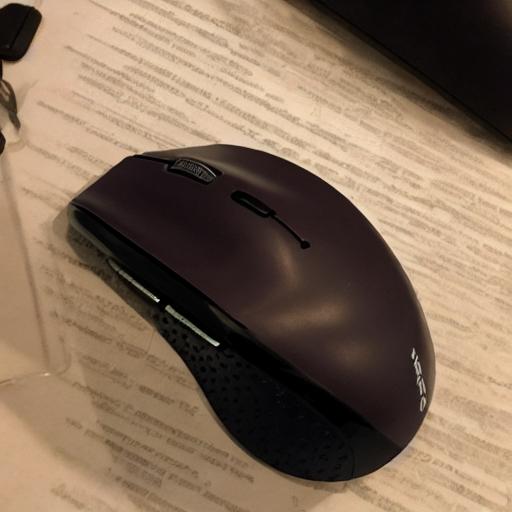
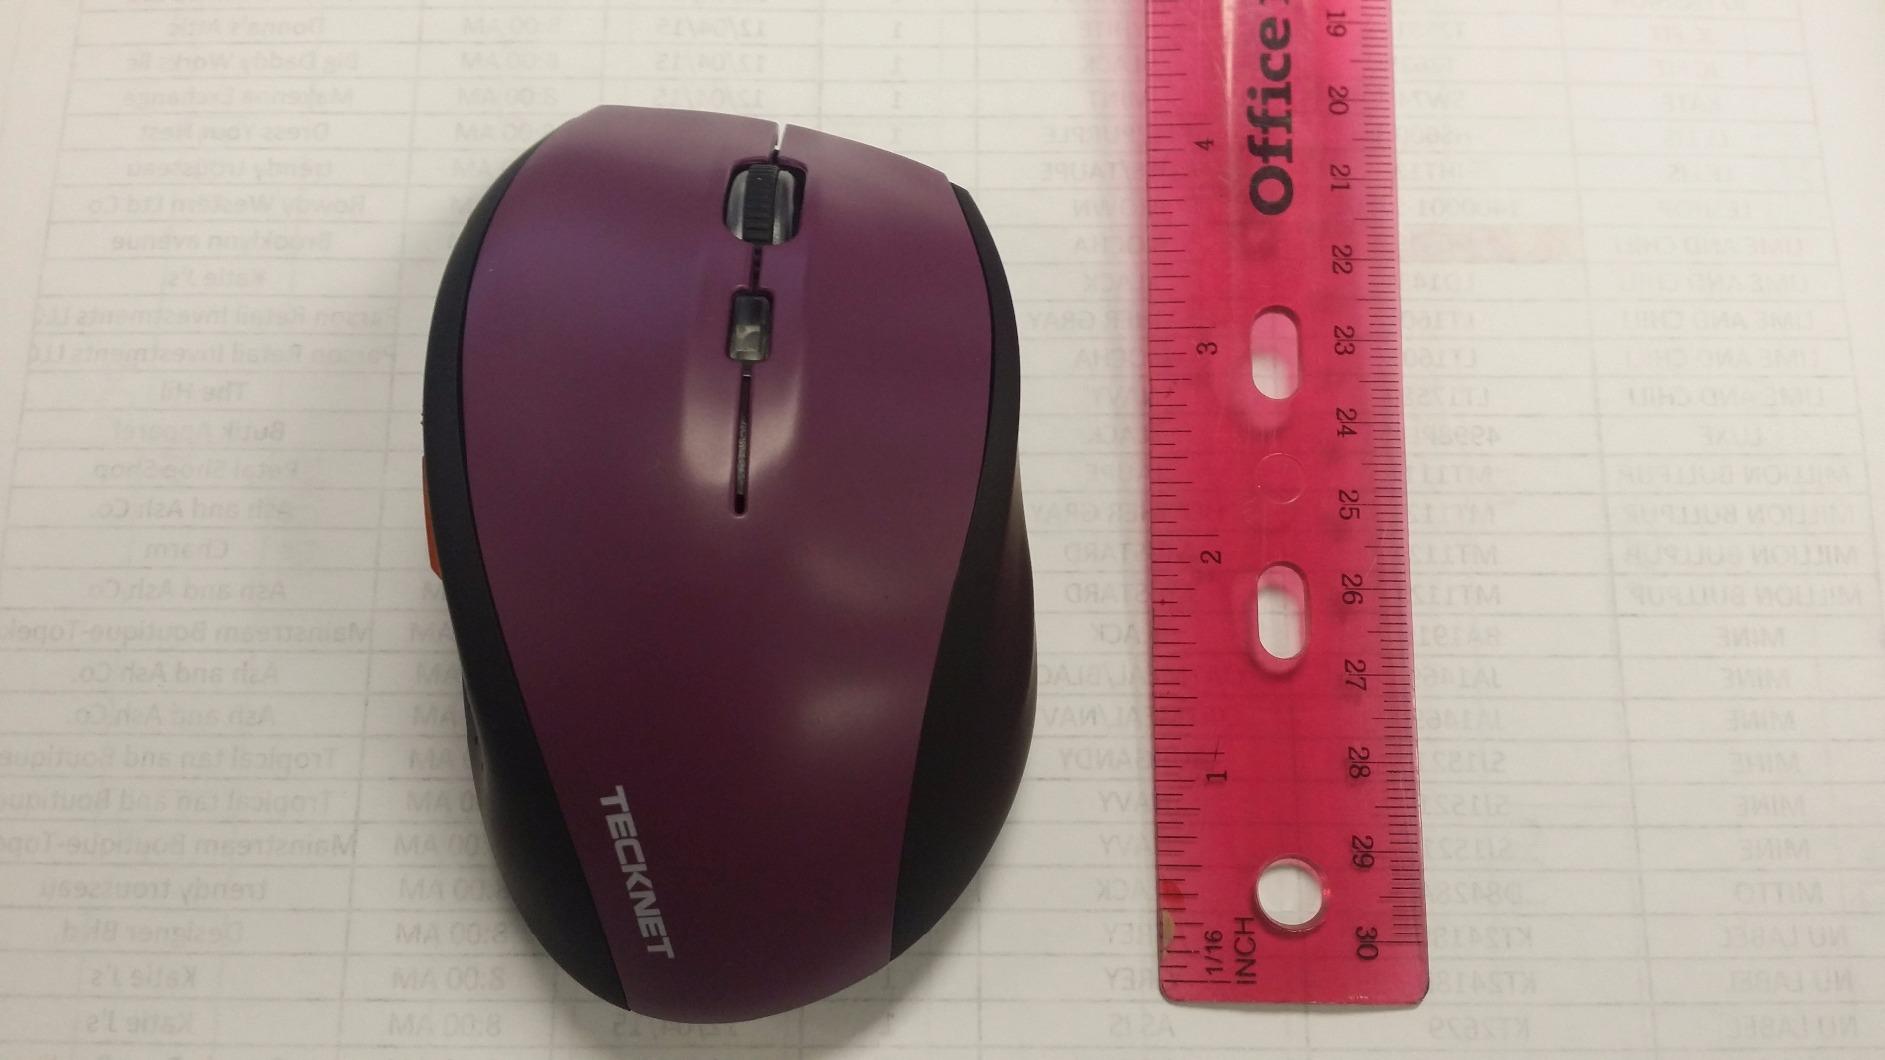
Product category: mouse
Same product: no